Vaginal septum

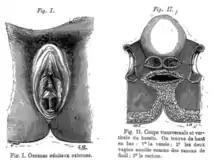

A vaginal septum is a vaginal anomaly that is partition within the vagina; such a septum could be either longitudinal or transverse. In some affected women, the septum is partial or does not extend the length or width of the vagina. Pain during intercourse can be a symptom. A longitudinal vaginal septum develops during embryogenesis when there is an incomplete fusion of the lower parts of the two Müllerian ducts. As a result, there may appear to be two openings to the vagina. There may be associated duplications of the more cranial parts of the Müllerian derivatives, a double cervix, and either a uterine septum or uterus didelphys (double uterus). A transverse septum forms during embryogenesis when the Müllerian ducts do not fuse to the urogenital sinus. A complete transverse septum can occur across the vagina at different levels. Menstrual flow can be blocked, and is a cause of primary amenorrhea. The accumulation of menstrual debris behind the septum is termed cryptomenorrhea. Some transverse septa are incomplete and may lead to dyspareunia or obstruction in labour.